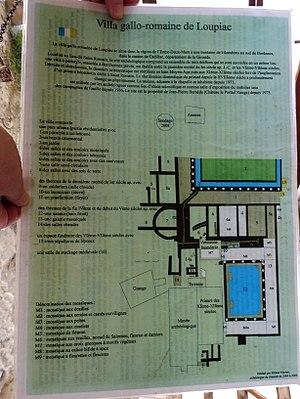
Plan des vestiges fouillés, Jérôme Marian, 2008.
La villa gallo-romaine de Loupiac désigne les vestiges antiques encore en place de la résidence d'un riche propriétaire terrien, situés sur le territoire actuel de Loupiac.